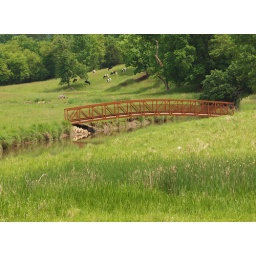
Cows munching grass near fancy cattle crossing bridge on farm located near Stoddard, Wisconsin.